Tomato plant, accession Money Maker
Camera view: tilt-top (135 deg); turntable rotation: 300 degrees
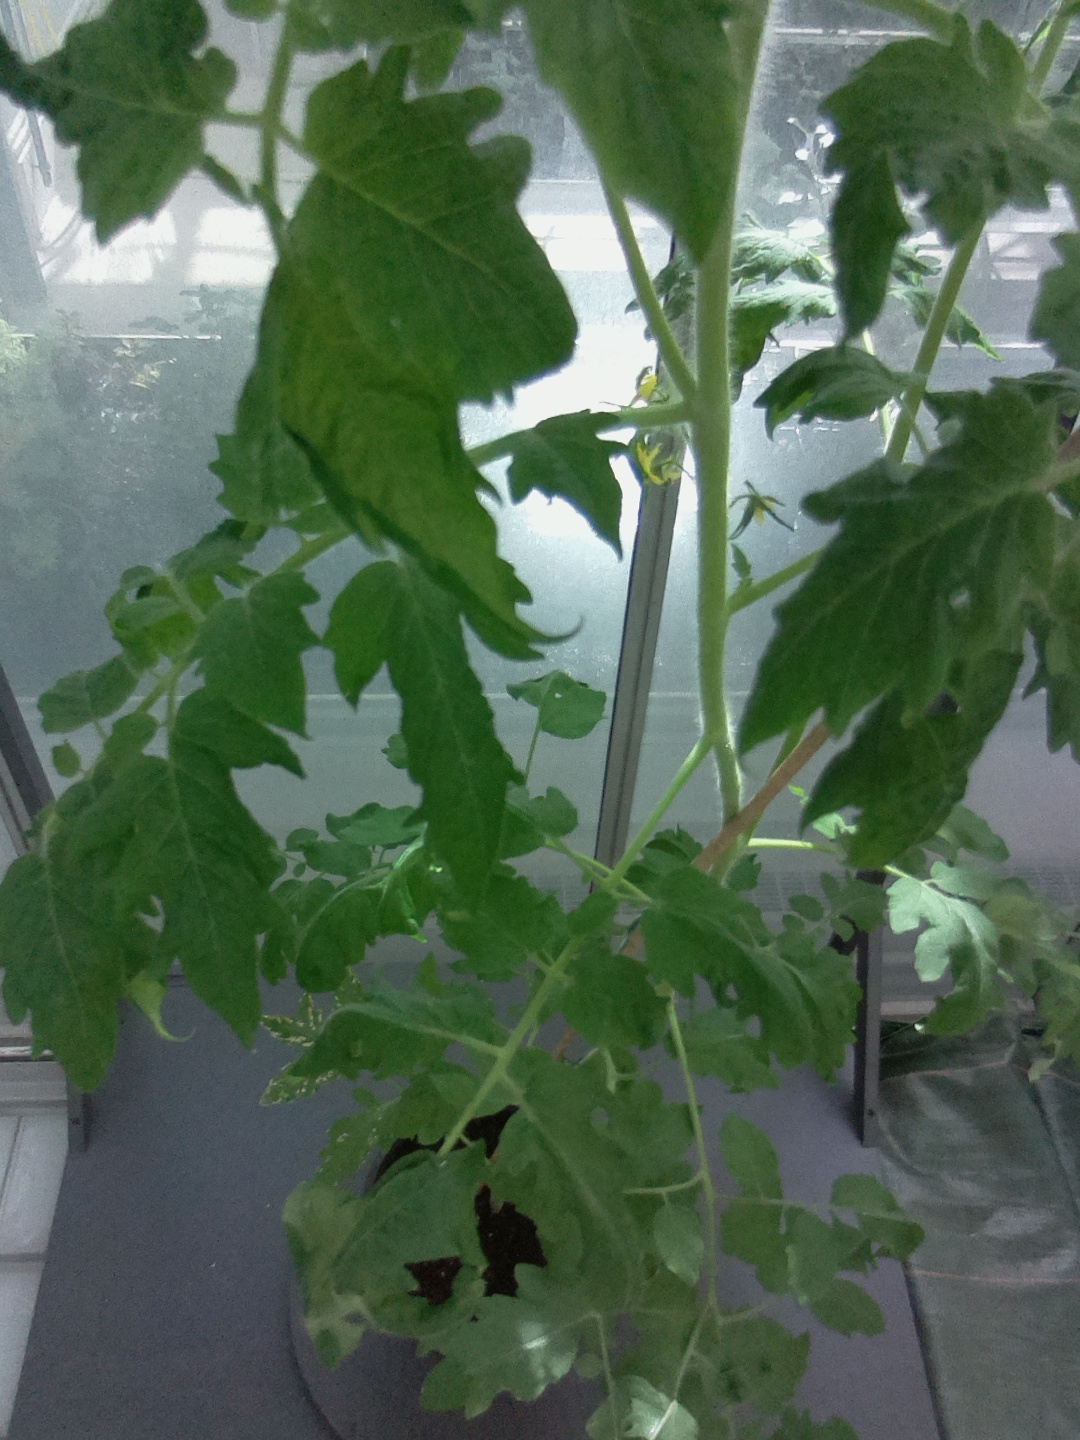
BBCH growth stage 66: Full flowering, 60%-70% of flowers open, more petals falling